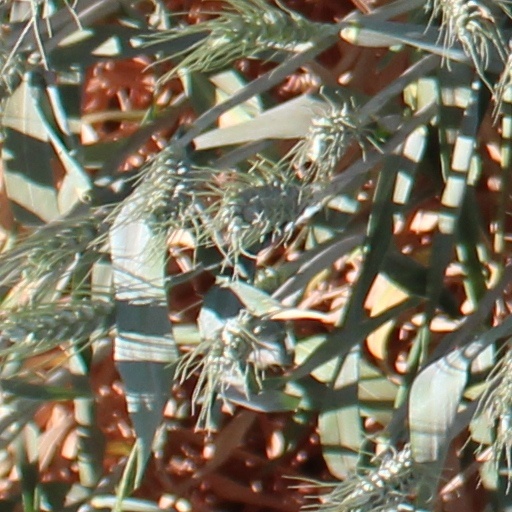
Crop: wheat